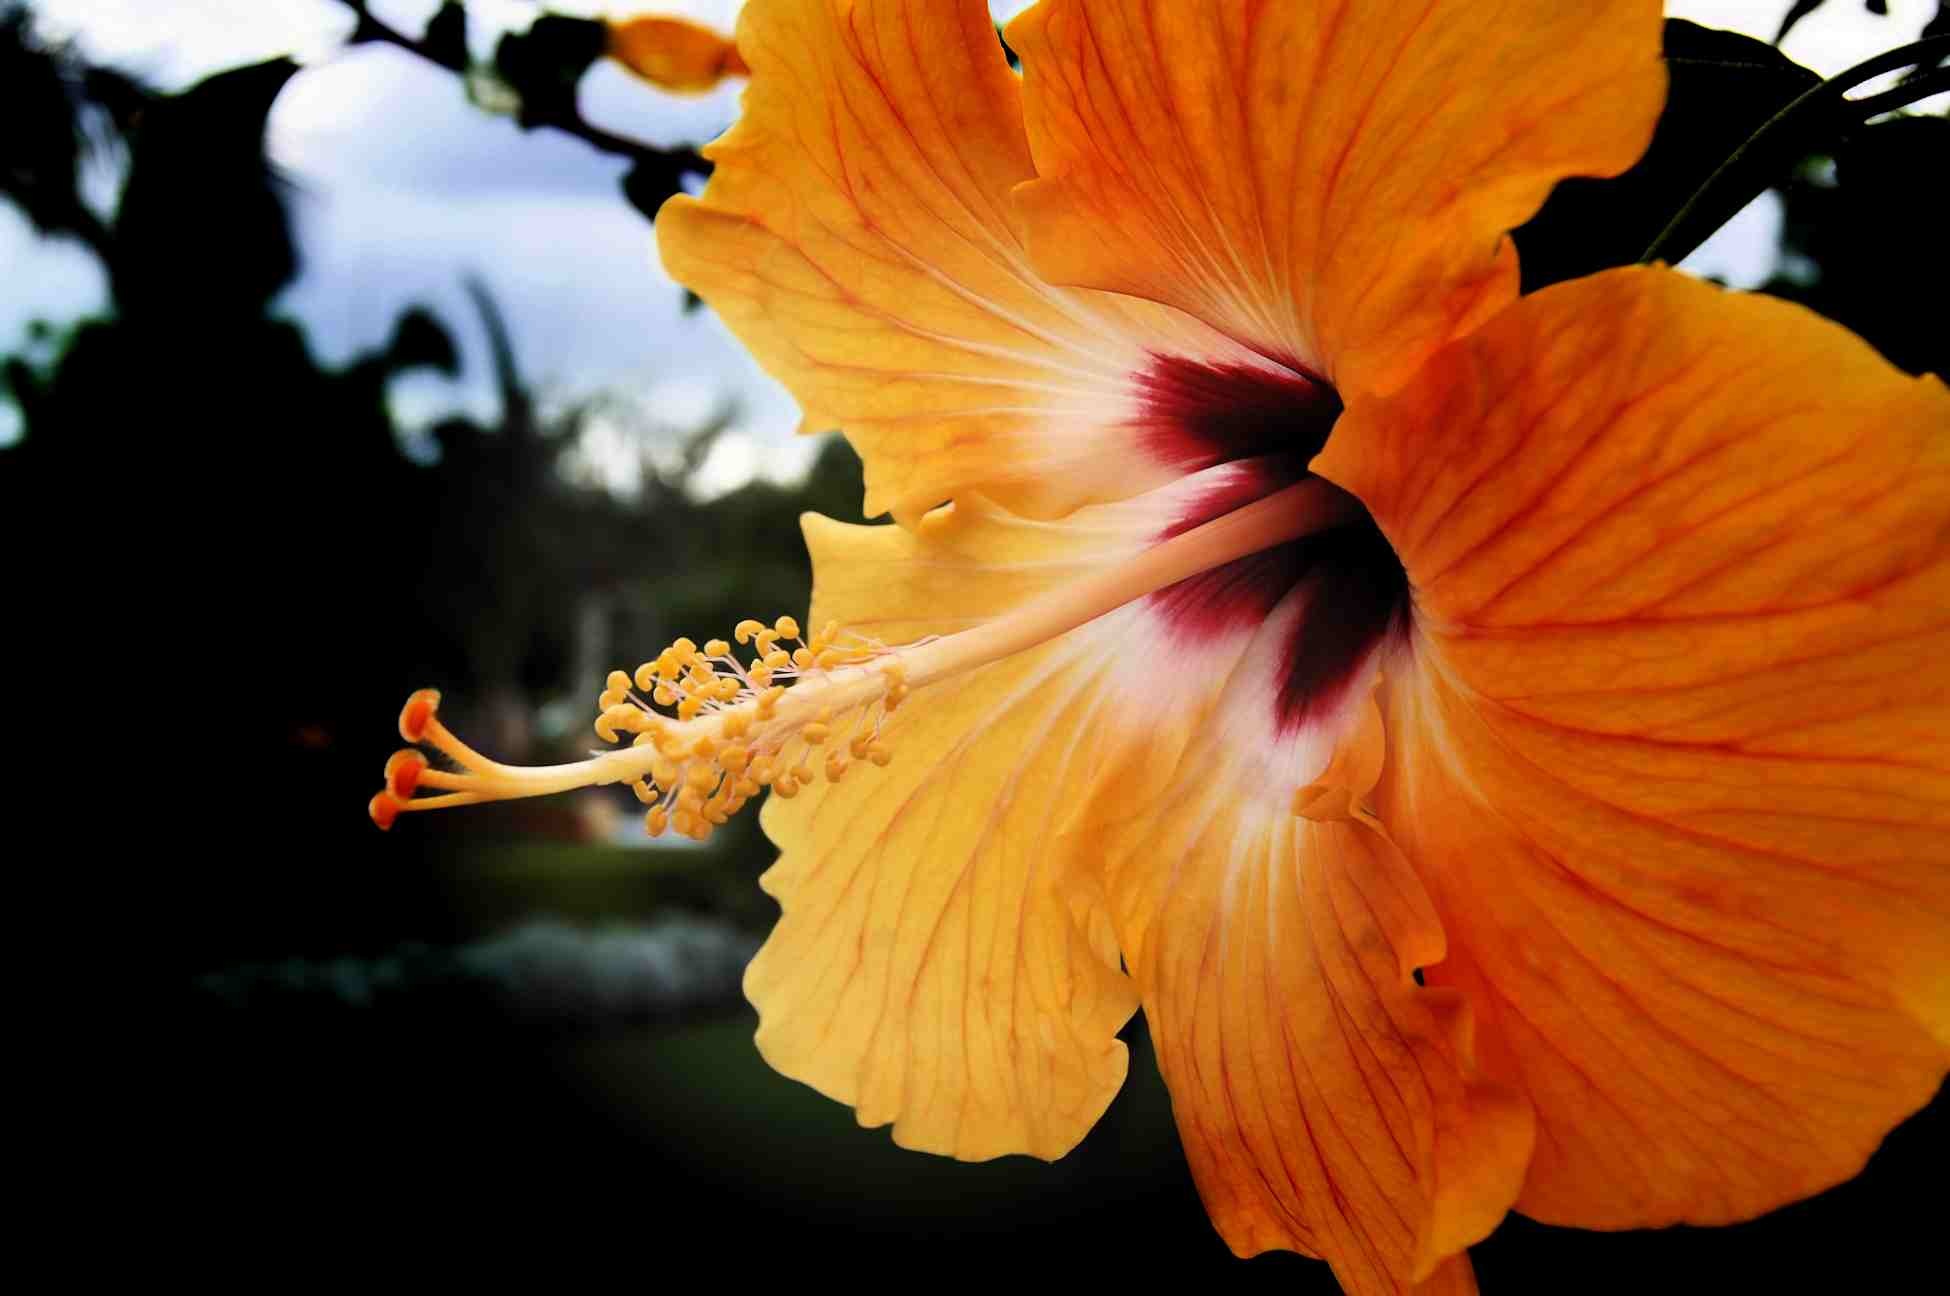
nature, blossom, plant, photography, leaf, flower, petal, bloom, summer, red, tropical, natural, autumn, botany, colorful, yellow, garden, flora, botanical, close up, exotic, hibiscus, macro photography, flowering plant, land plant